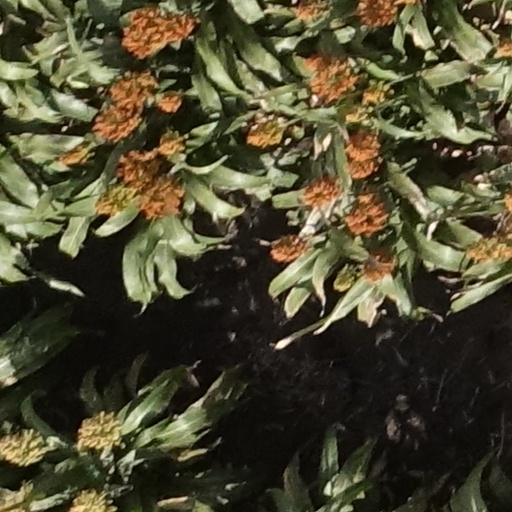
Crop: sorghum